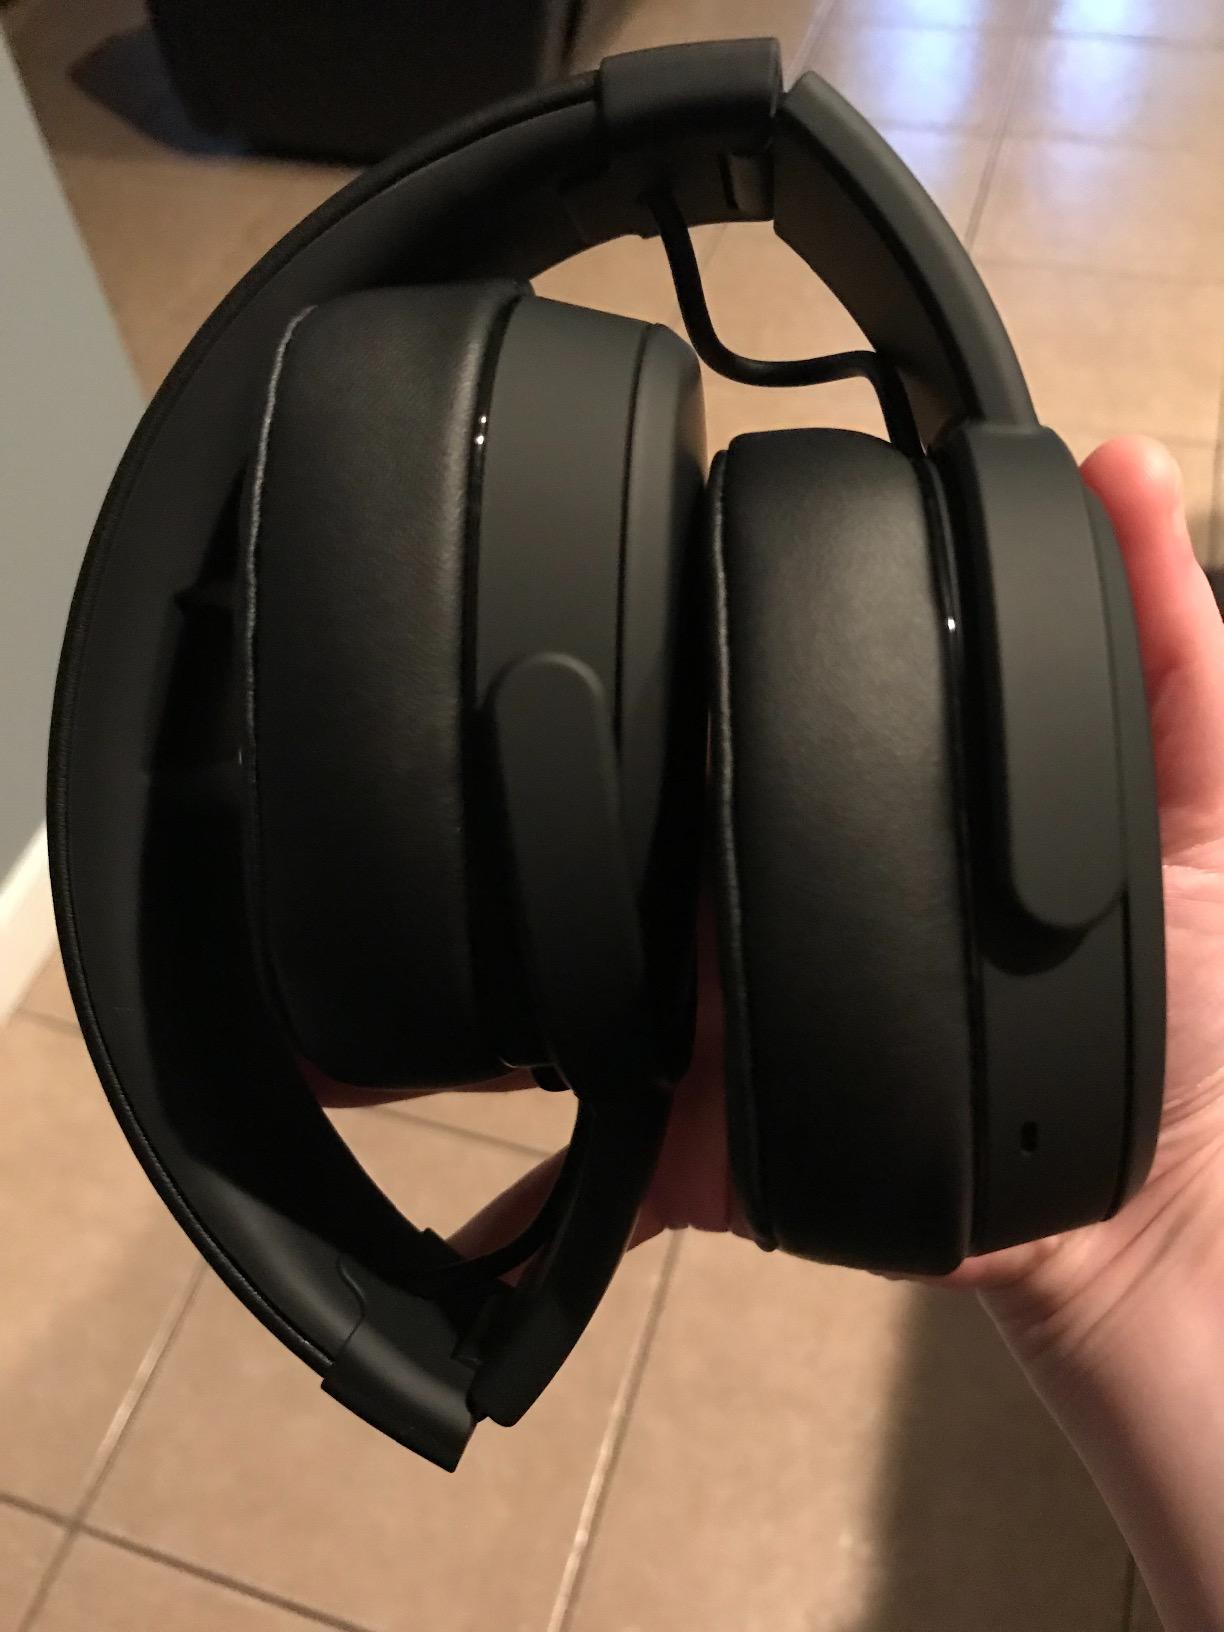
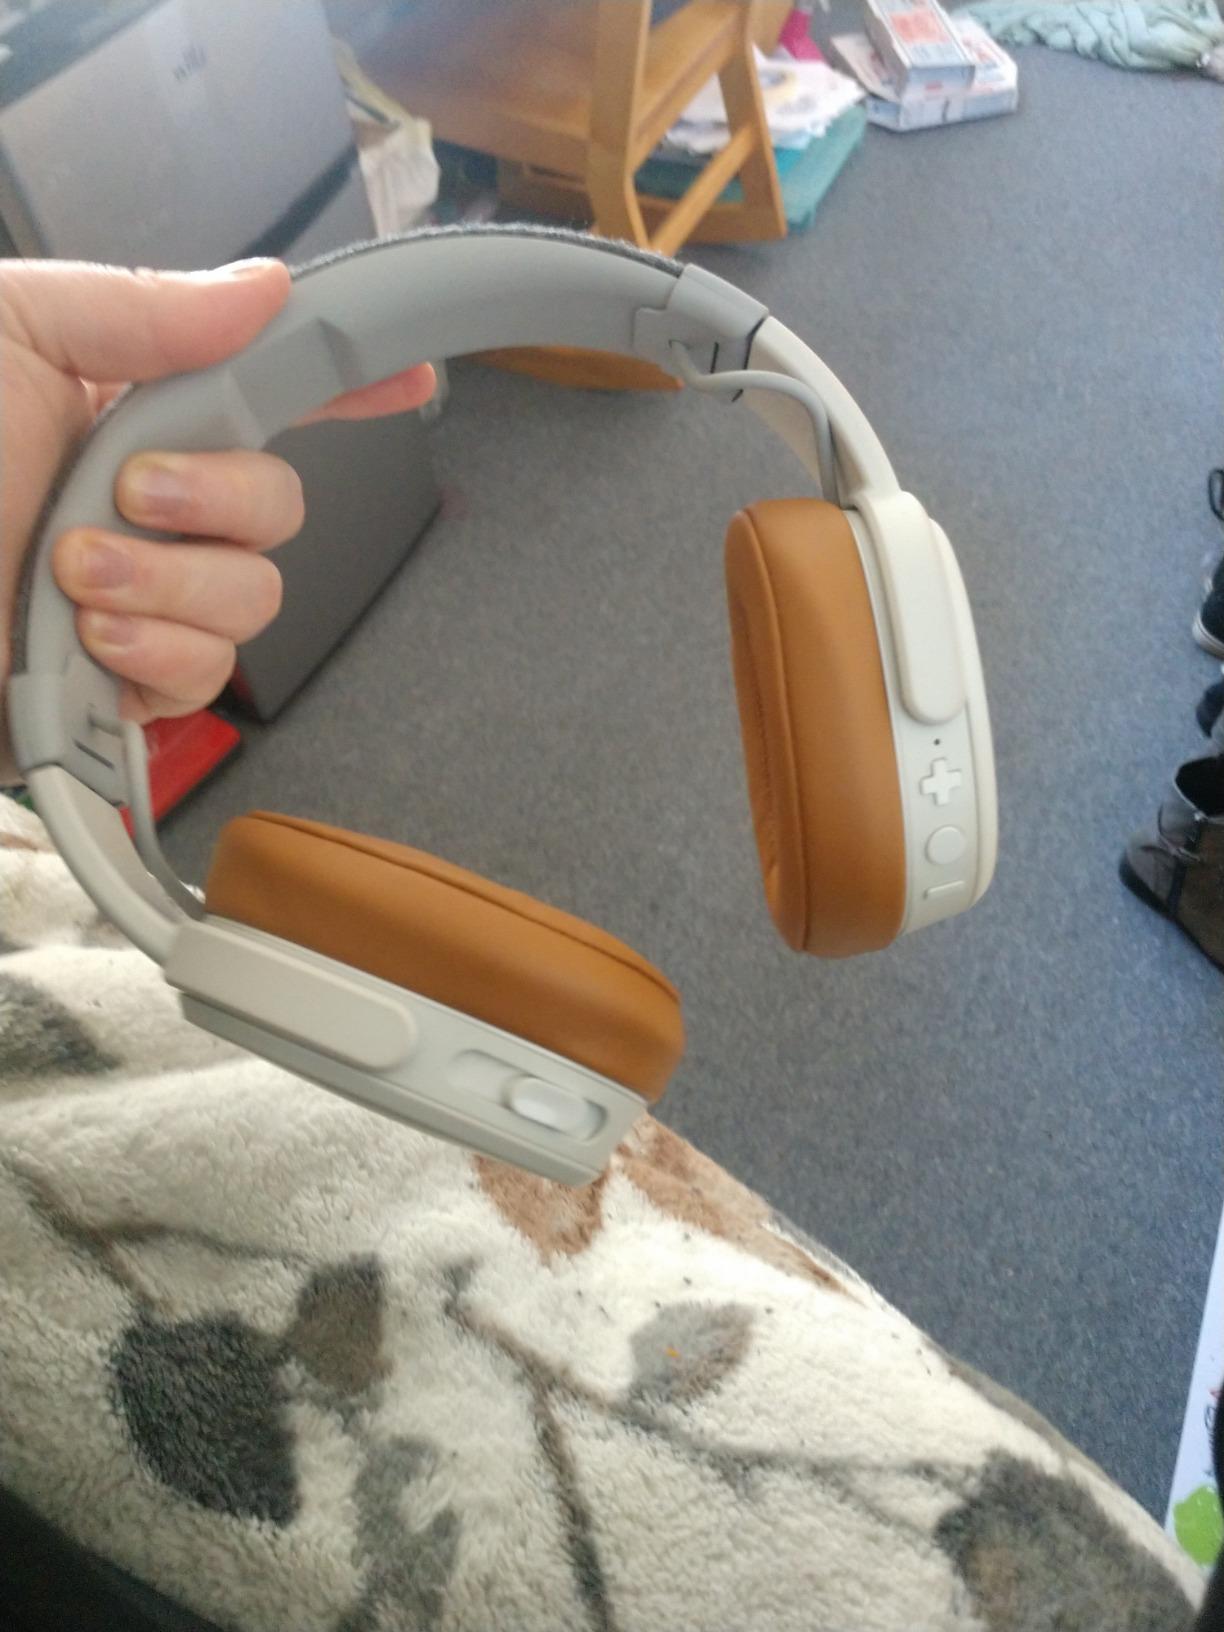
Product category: headphones
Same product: no